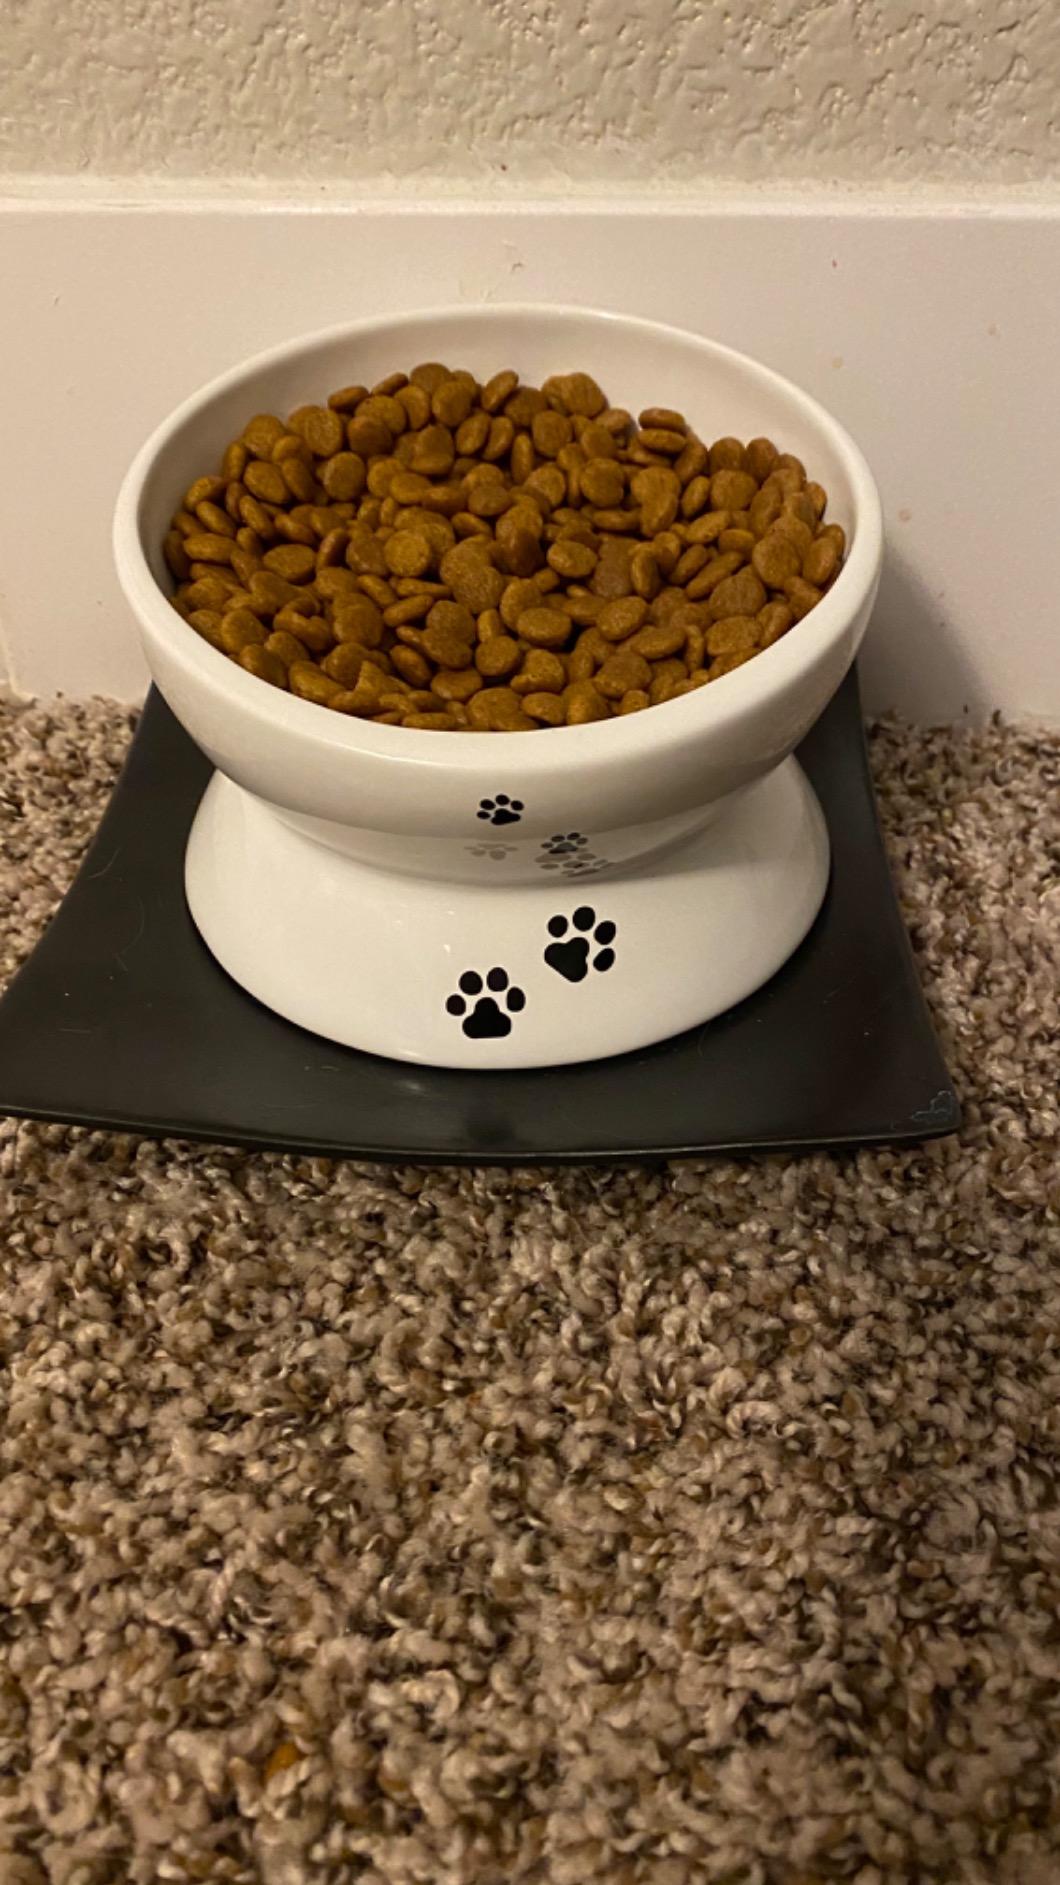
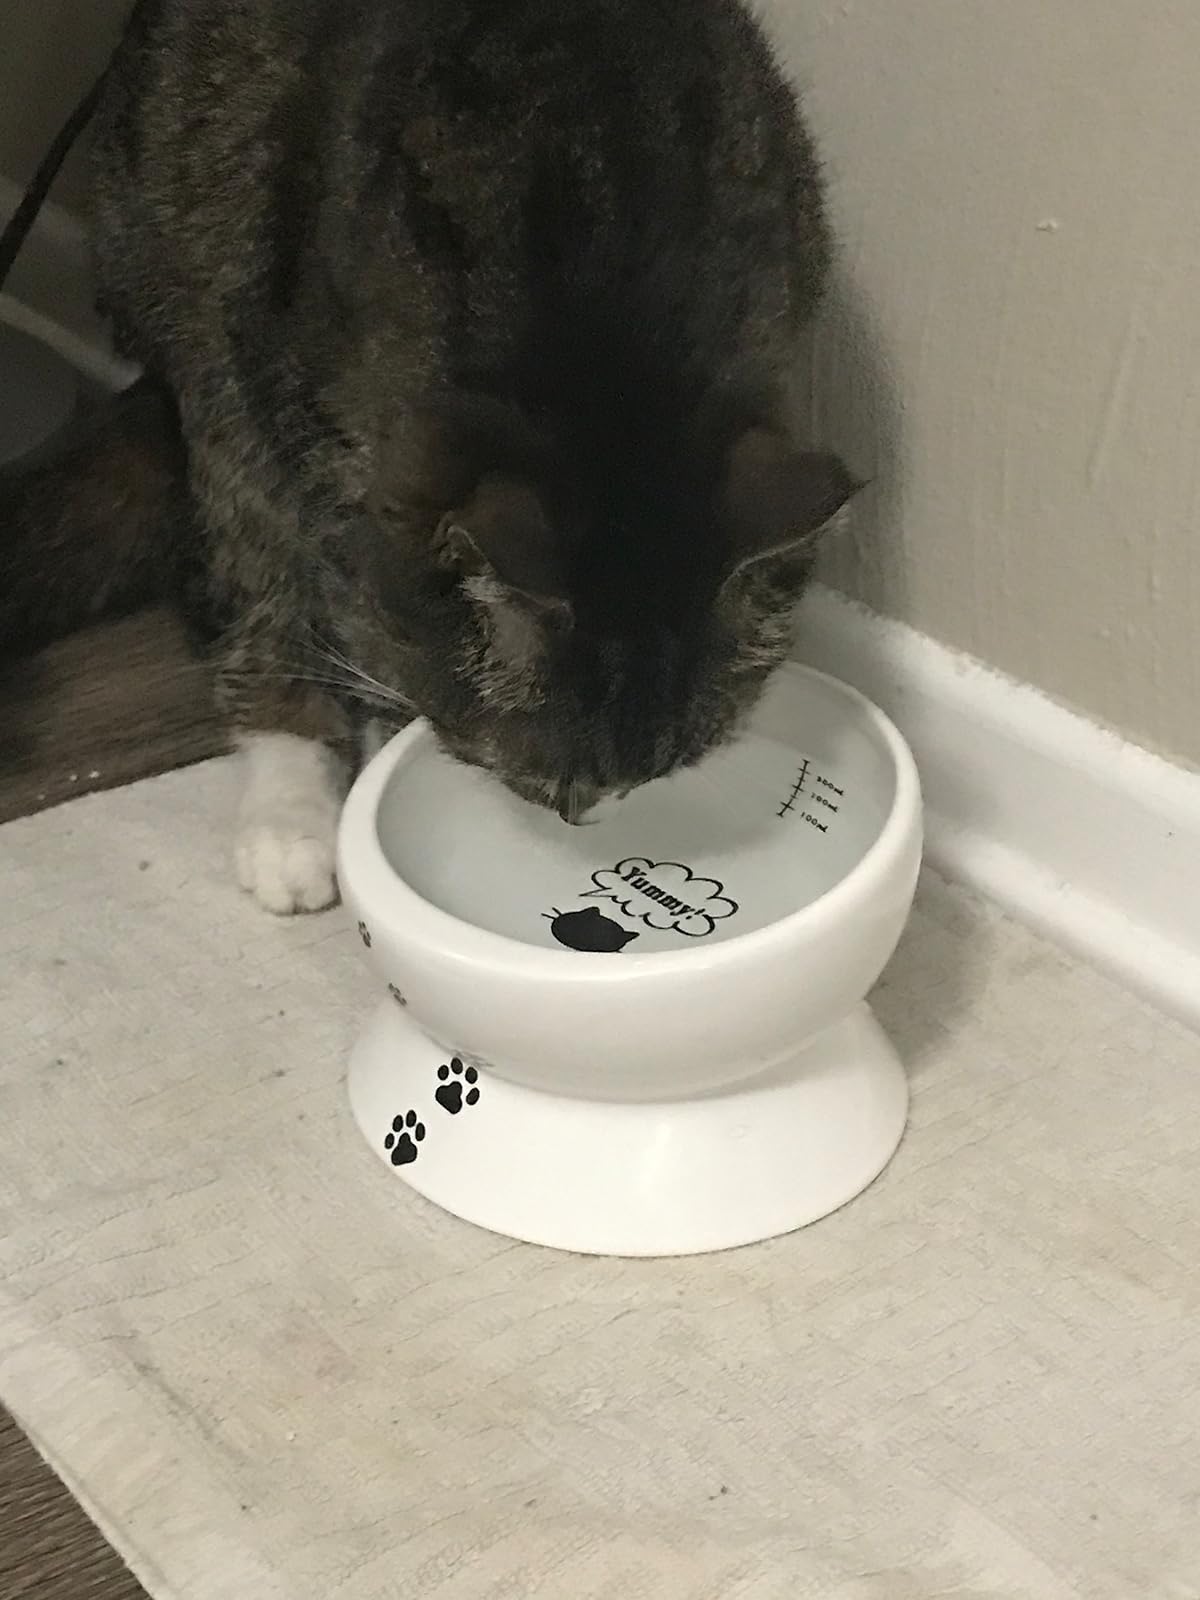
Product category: items_bowl
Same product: yes